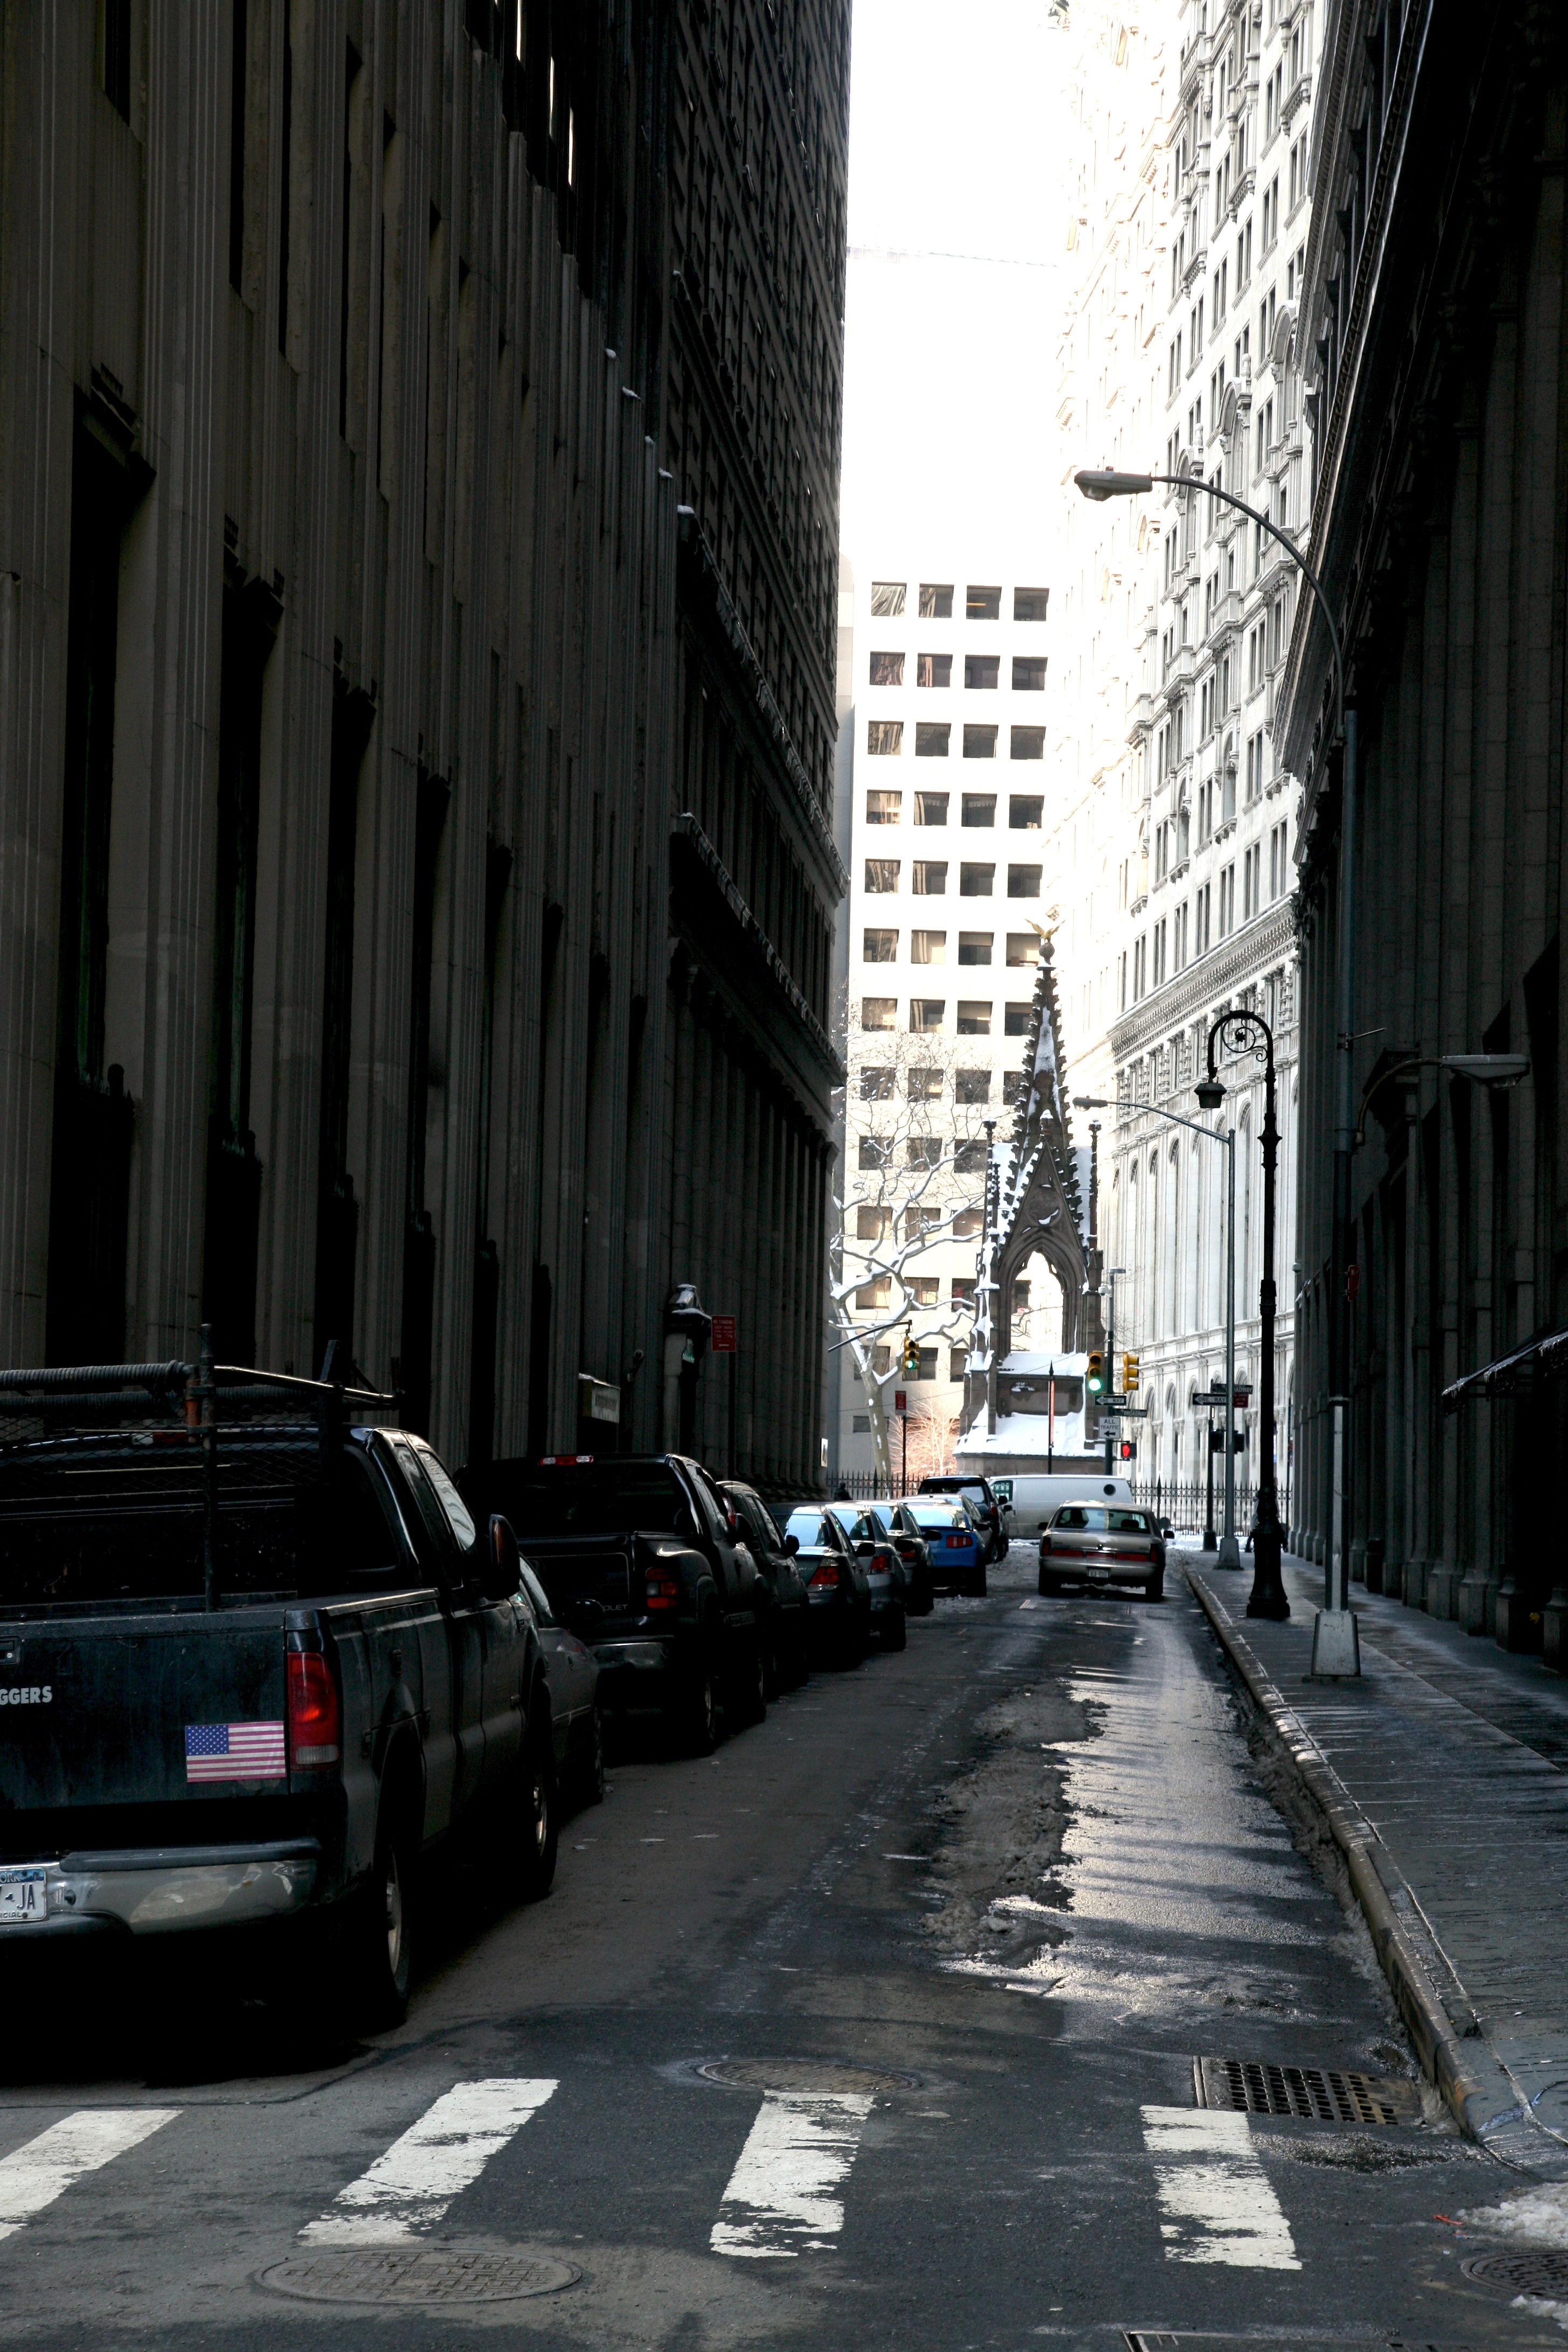
pedestrian, architecture, road, street, alley, city, skyscraper, manhattan, cityscape, downtown, nyc, canon, monochrome, lane, newyork, infrastructure, newyorkcity, ny, 5d, lowermanhattan, metropolis, ef24105mmf4lisusm, neighbourhood, urban area, human settlement, nonbuilding structure